Peace Forest

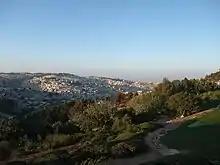
Peace Forest, Jerusalem

Peace forest is a forest in South - Southeast Jerusalem, between the Abu Tor neighbourhood and the Sherover Promenade.